Technion – Israel Institute of Technology

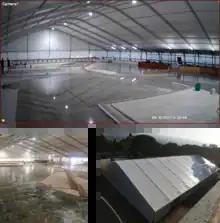
The Coastal and Marine Engineering Research Institute Building

Held equally by the Technion and The Israeli Ports Company, The Israeli CAMERI is the leading applicative research Institute in Israel dedicated to Physical Oceanography, Marine Engineering and Coastal Engineering. Founded in 1976 it hosts two research facilities (wave-basin and wave-flume), both are the biggest of their kind in Israel. CAMERI has become with time a national authority in various data and research aspects related to the Israeli coastal and marine environments.